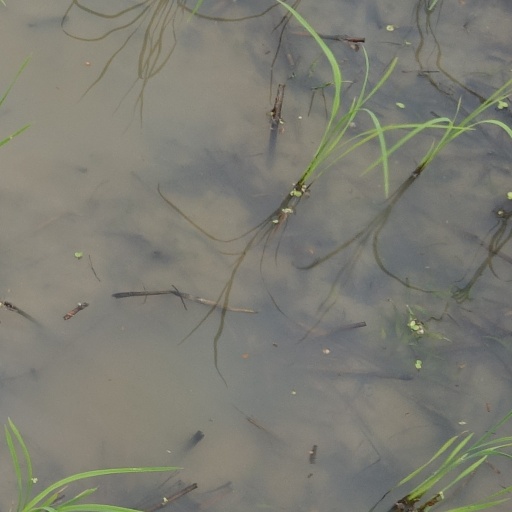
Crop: rice